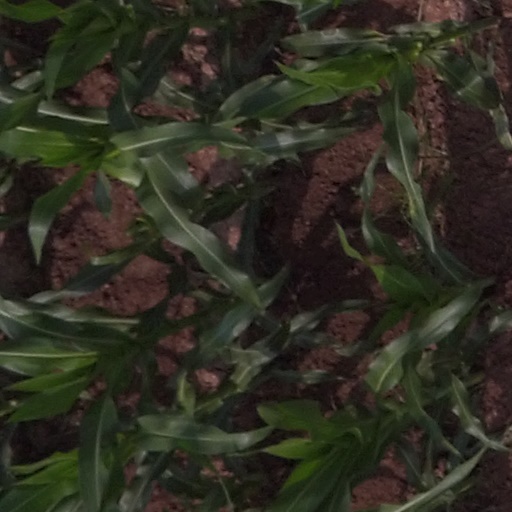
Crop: maize; corn